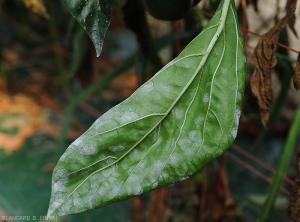
Plant: Bell pepper
Disease: bell pepper powdery mildew